7 Worlds Collide

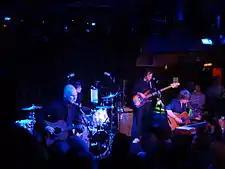
7 Worlds Collide in August 2009

7 Worlds Collide is a musical project by the New Zealand singer-songwriter Neil Finn. The project brings together Finn and other musicians in support of charity.